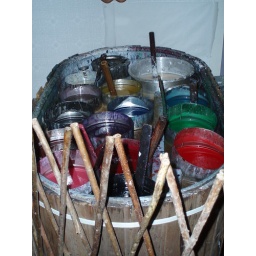
Hot water in tub keeps the cans of wax melted